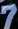
Number: 7